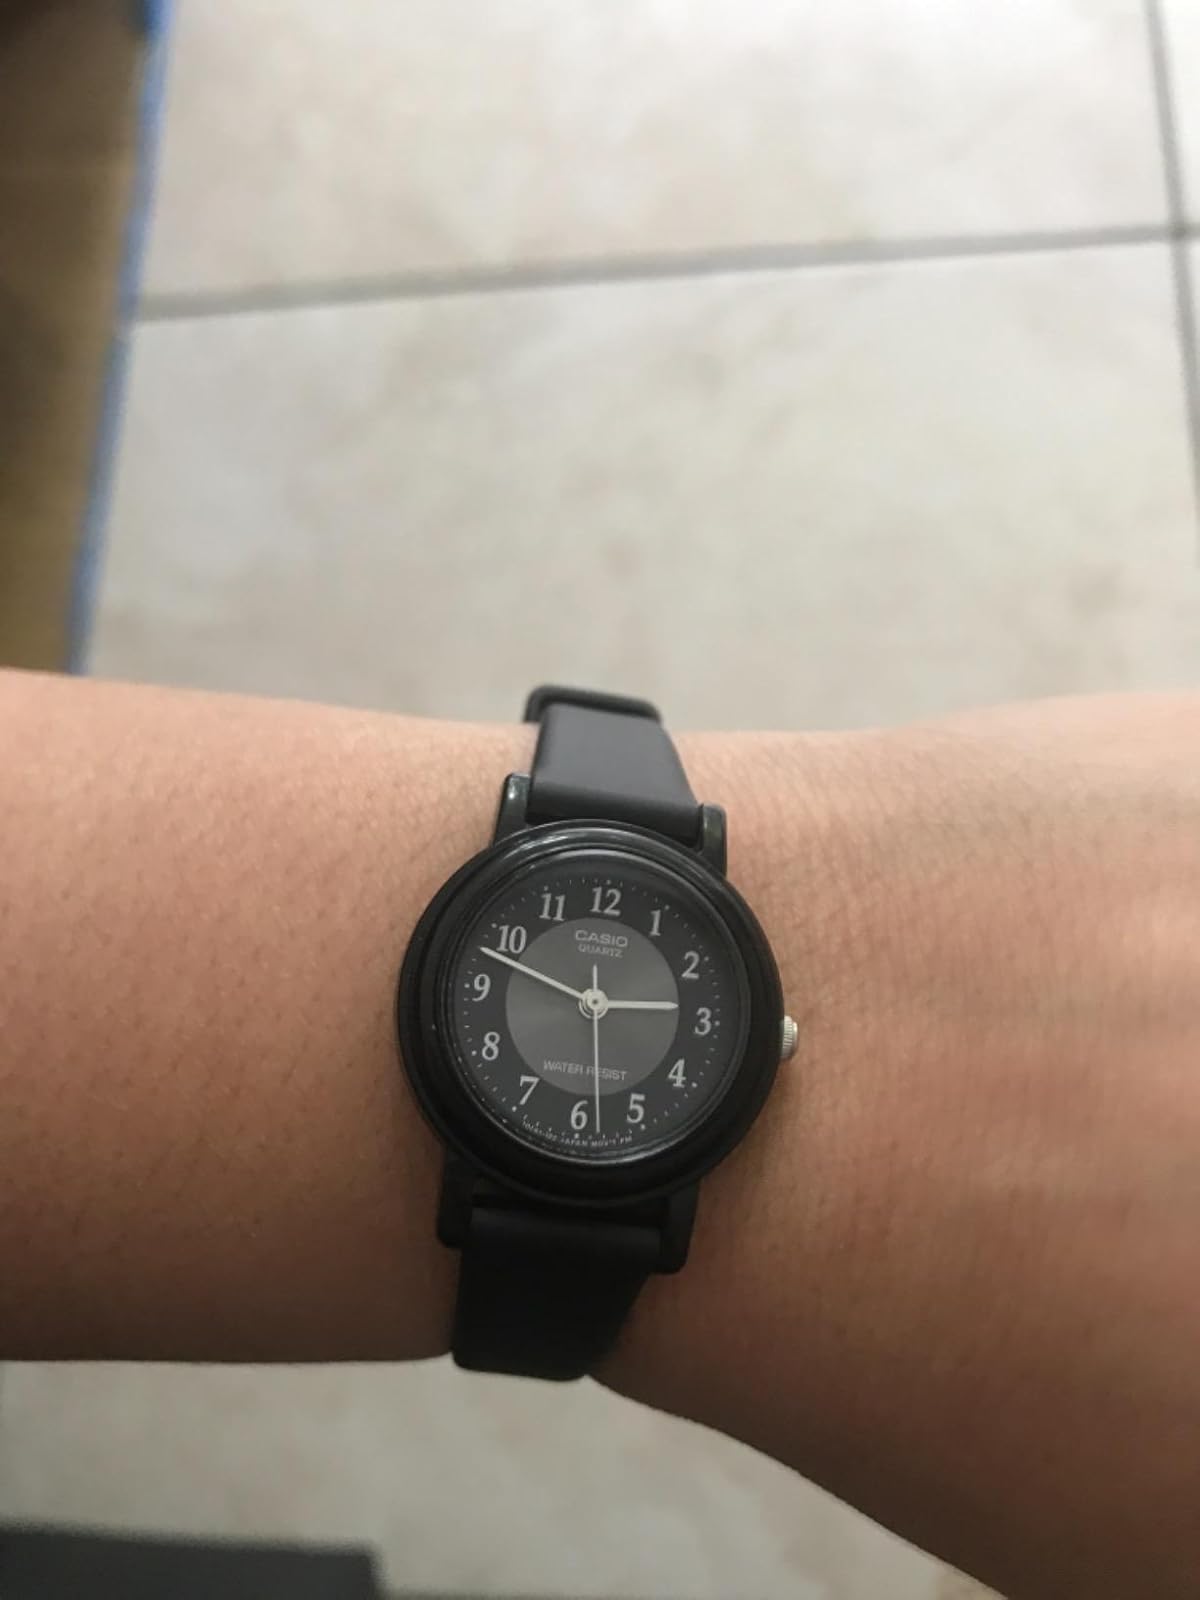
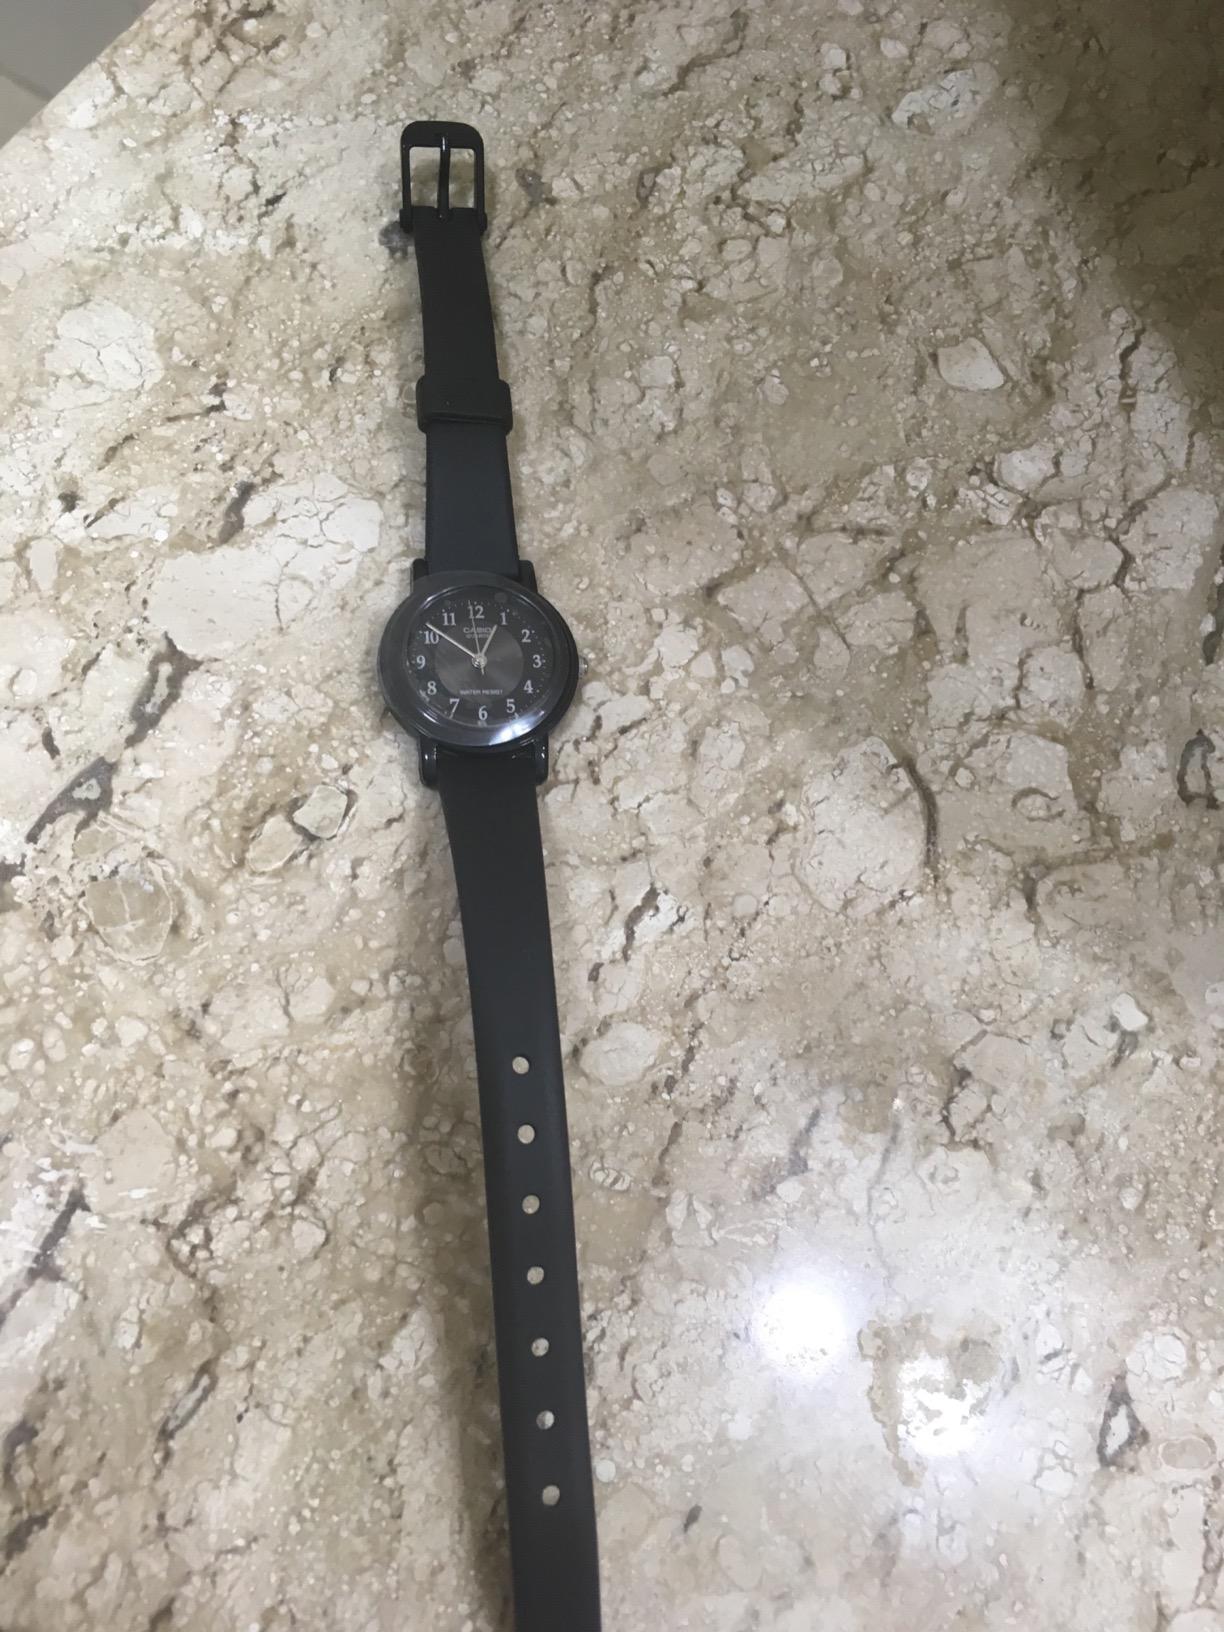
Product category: accessories_watch
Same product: yes